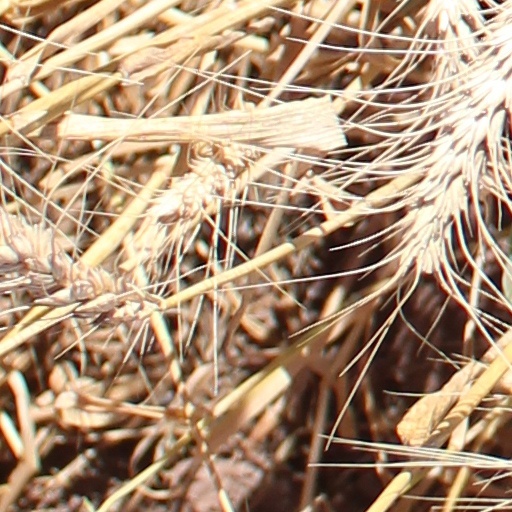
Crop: wheat